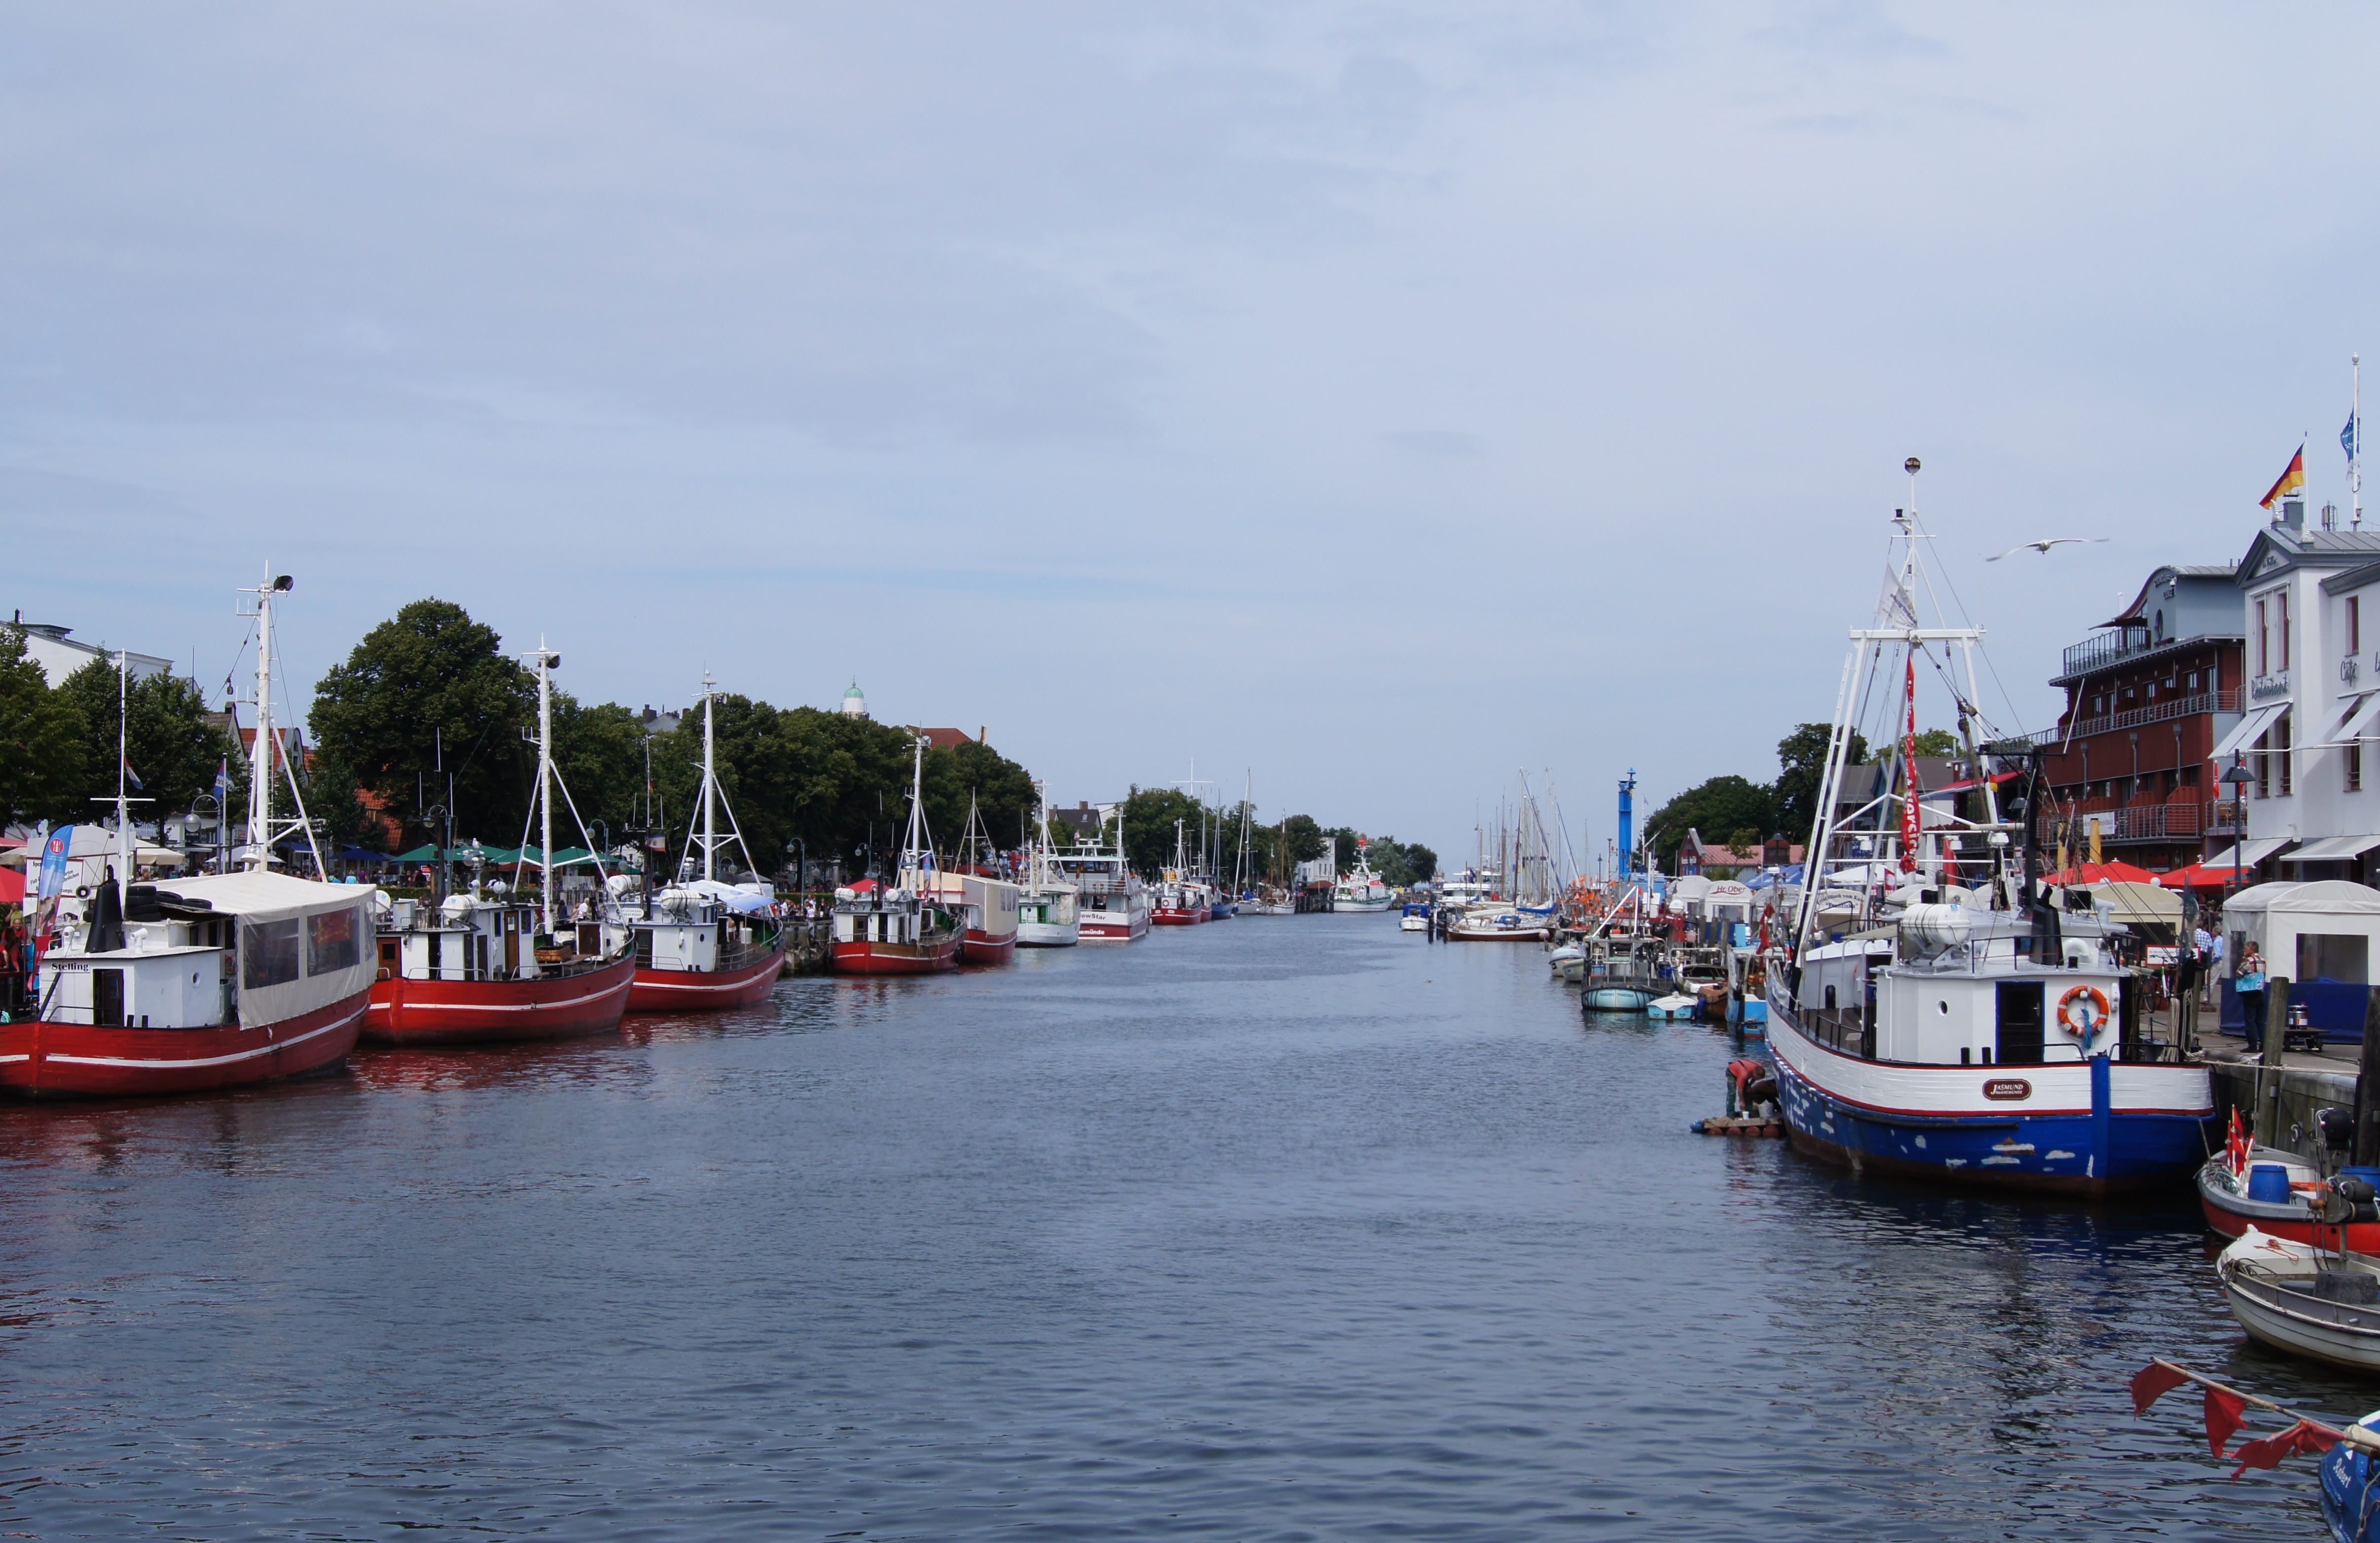
sea, coast, boat, river, canal, vehicle, bay, harbor, port, waterway, body of water, ferry, boating, channel, watercraft, riverside, fishing vessel, fishing boats, boats in the harbor